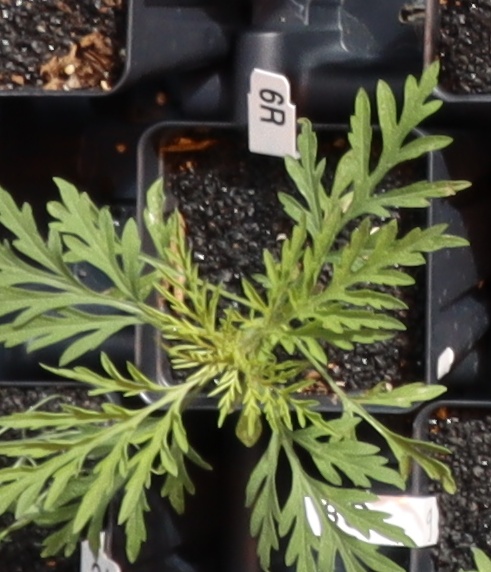
Label: Ragweed